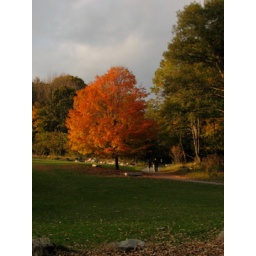
The well trafficked hill on a calm fall day, tree ablaze in reds and oranges.